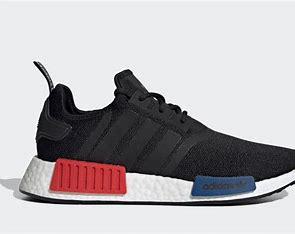
Brand: Adidas
Model: NMD R1